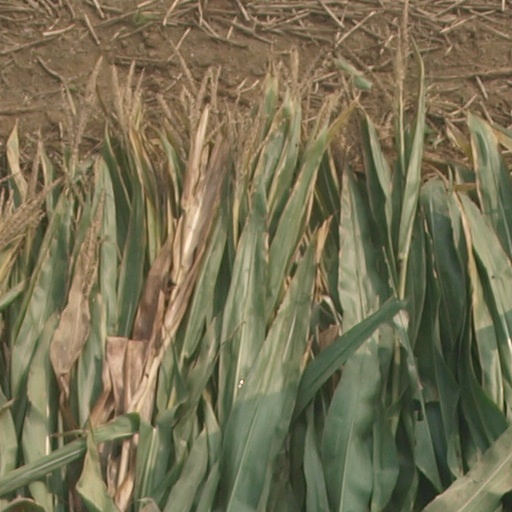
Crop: maize; corn